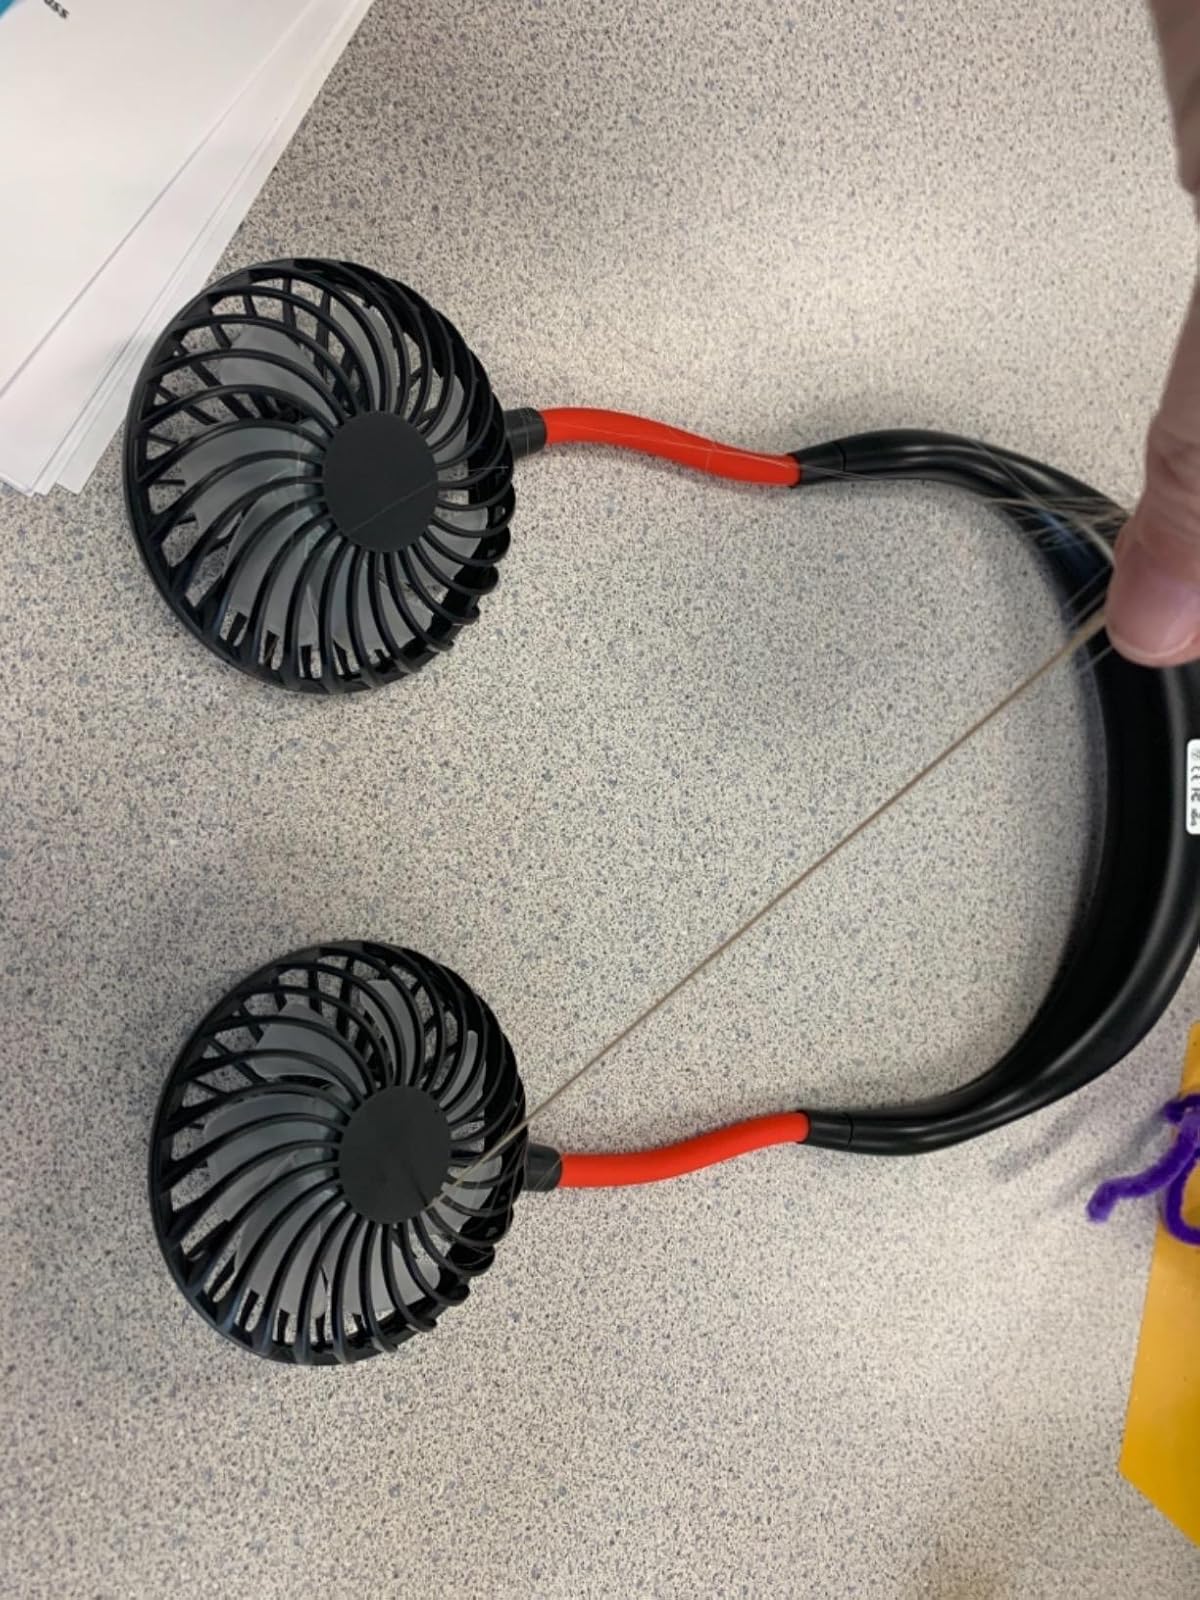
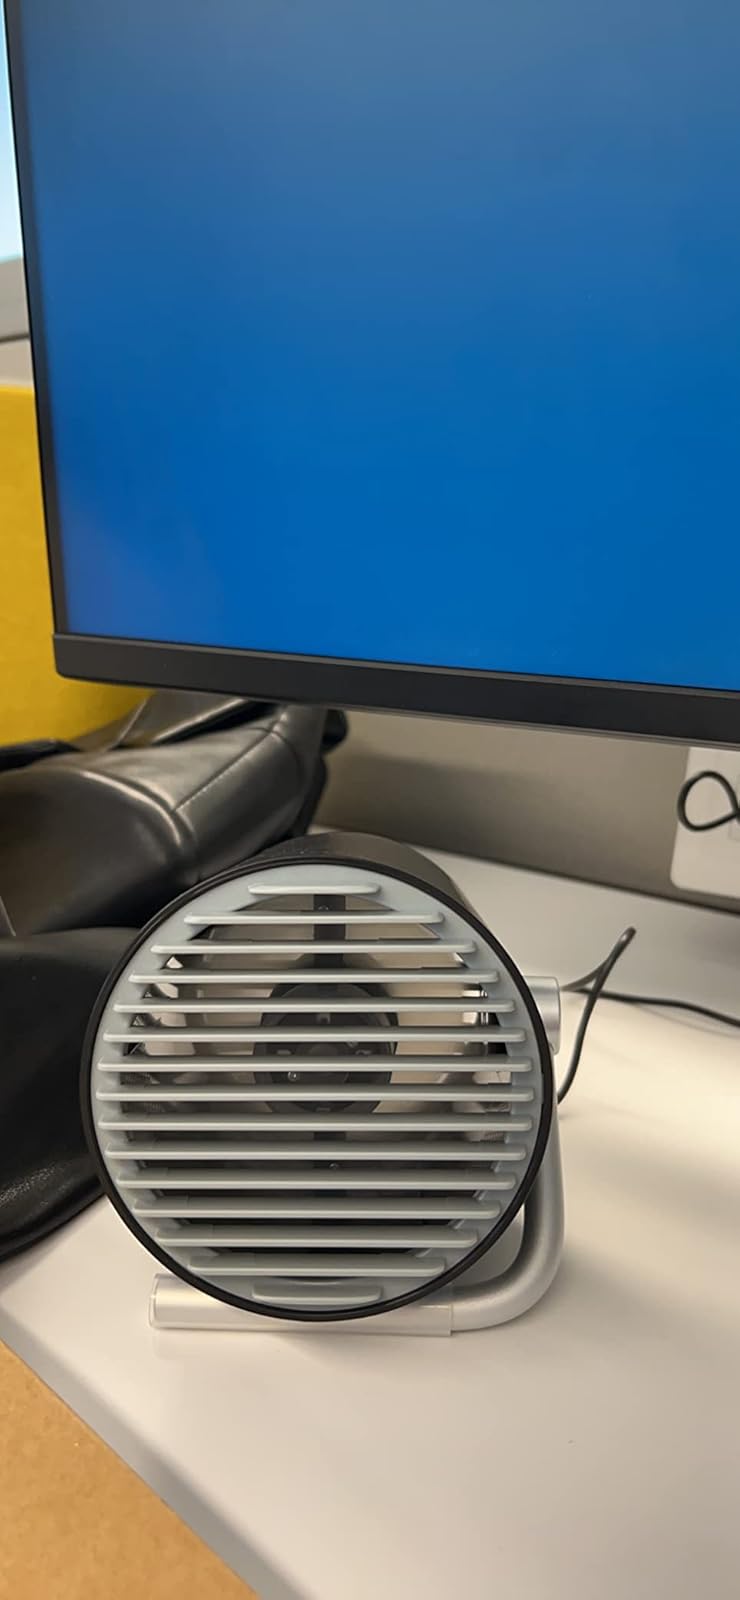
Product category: fan
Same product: no